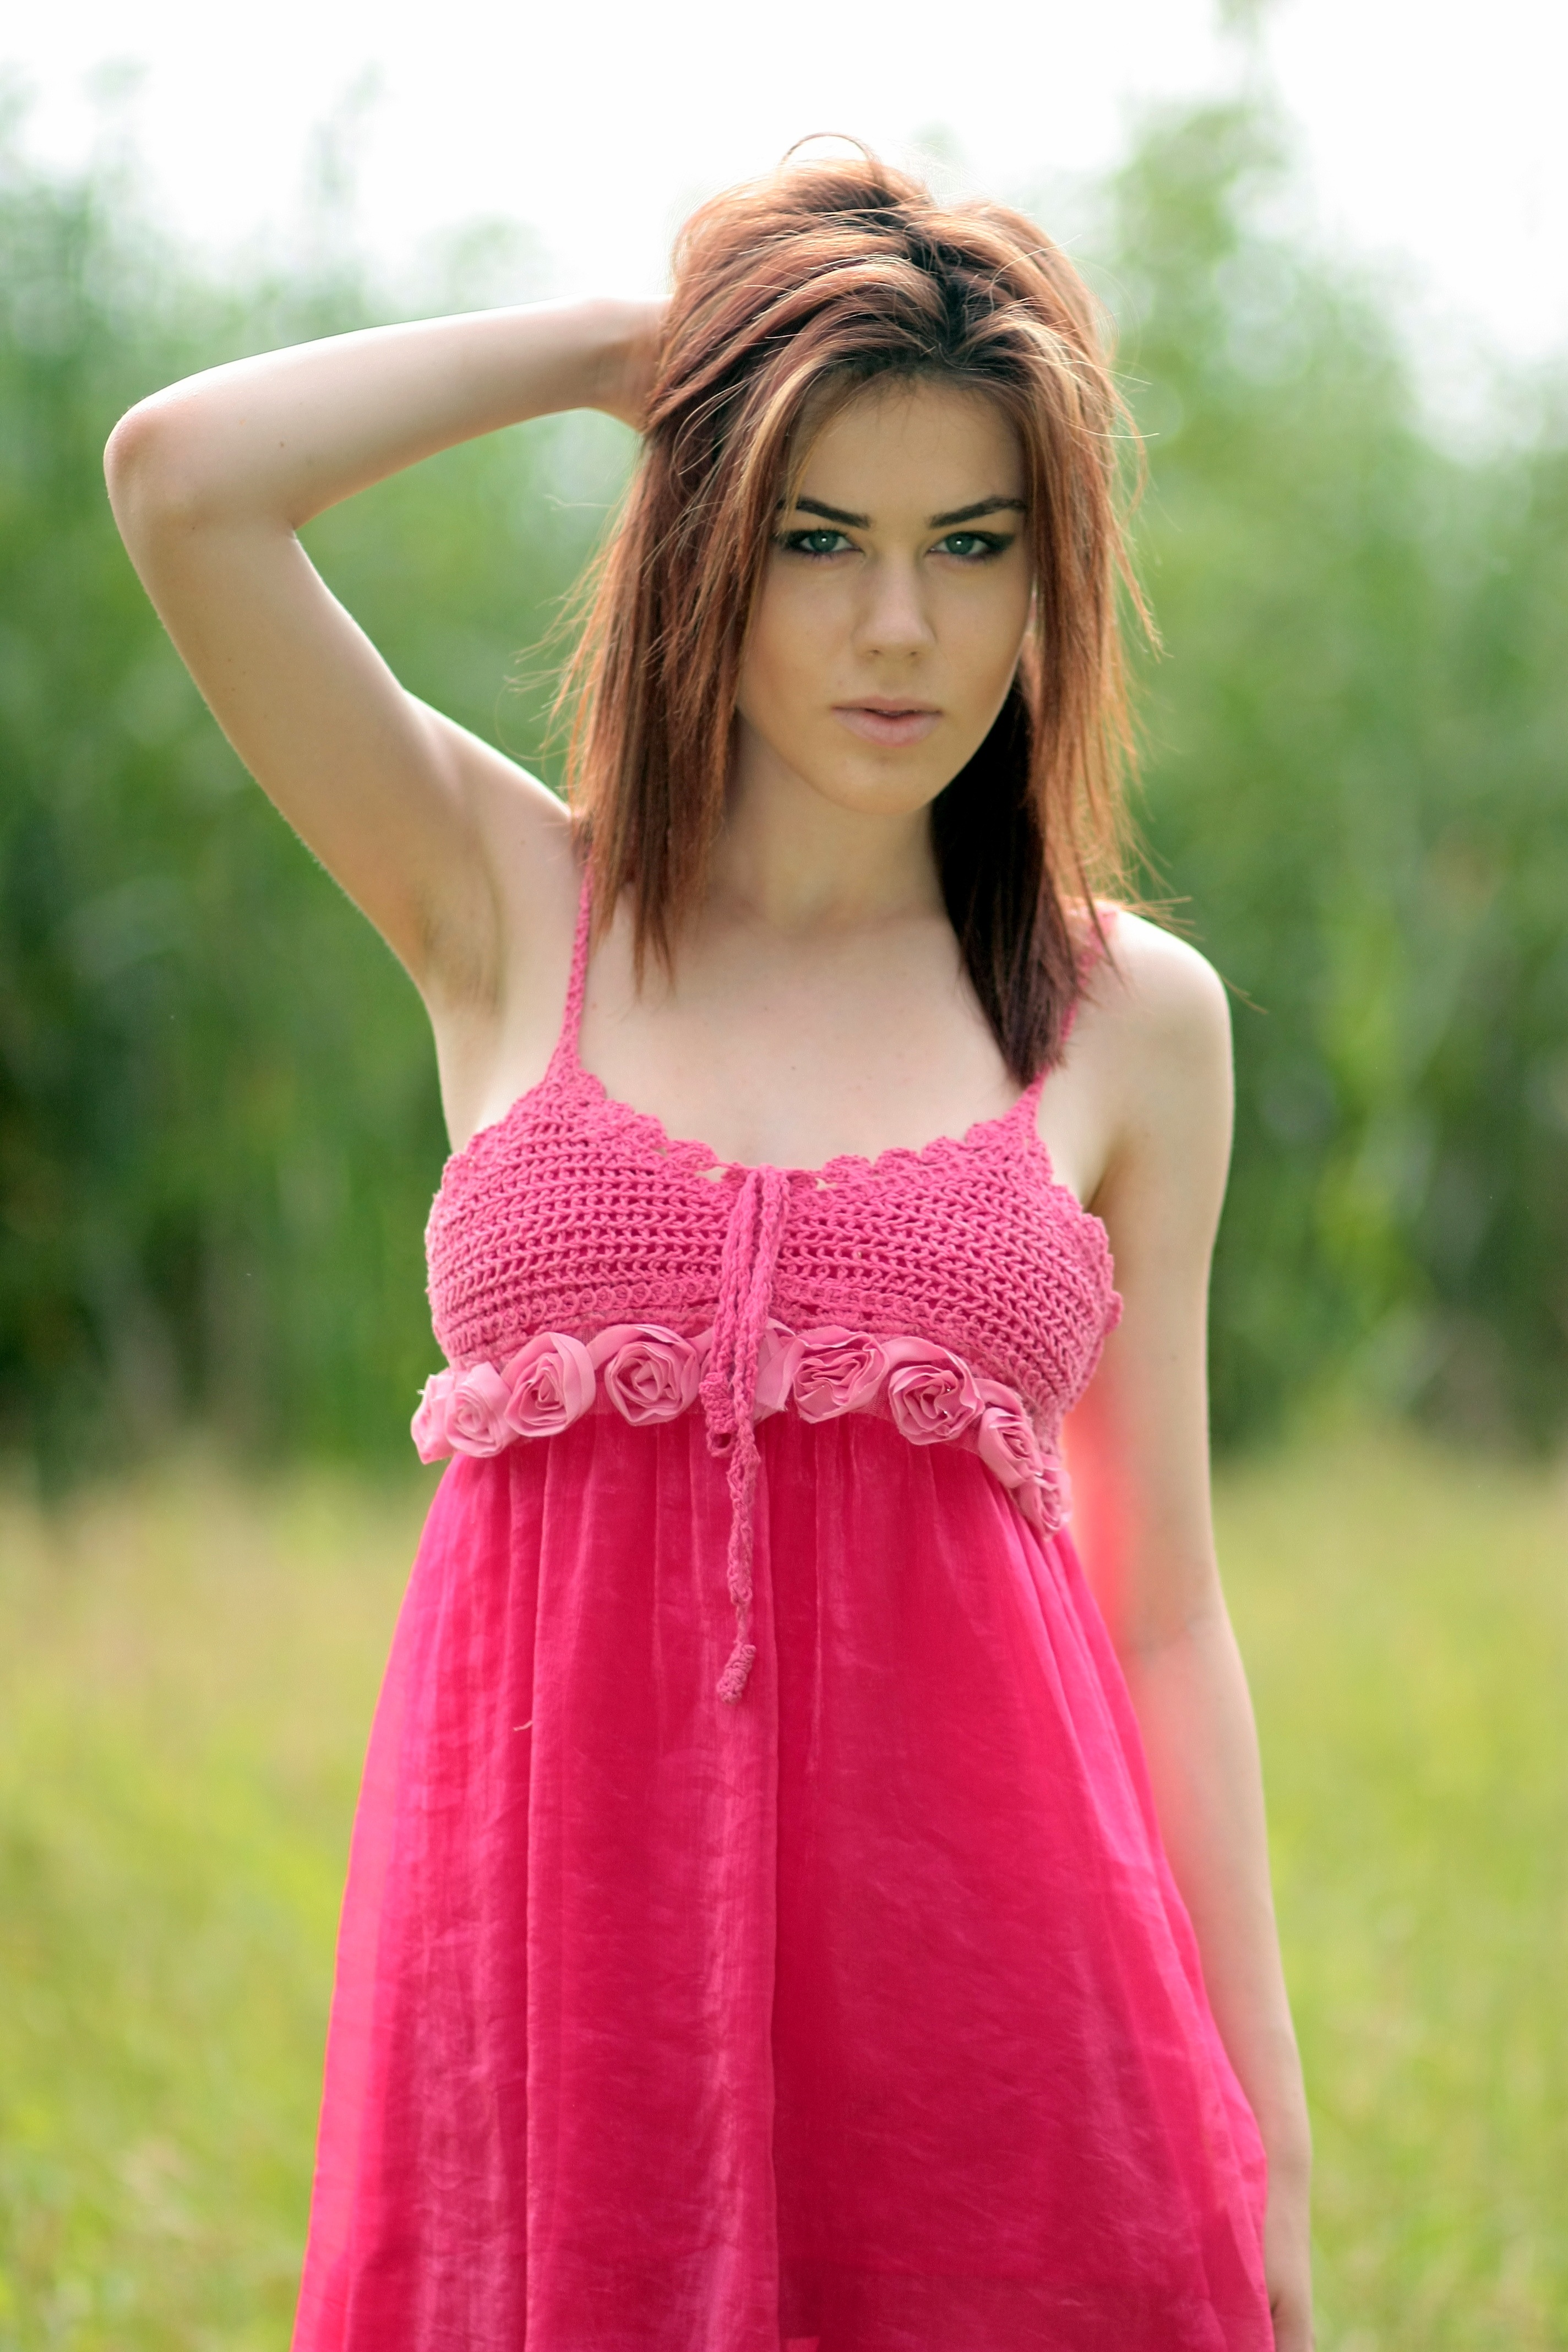
nature, girl, photography, pattern, clothing, pink, long hair, human body, textile, dress, beauty, magenta, gown, abdomen, photo shoot, cocktail dress